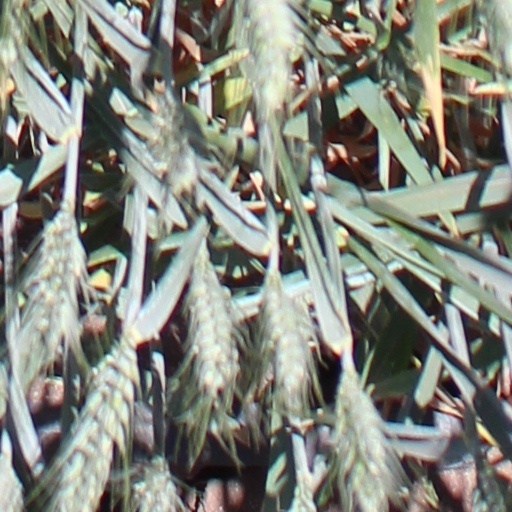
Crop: wheat